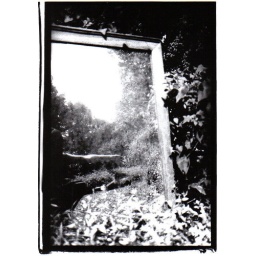
my grandfather always has a mirror in the field behind his house.